2023 Scottish National Party leadership election

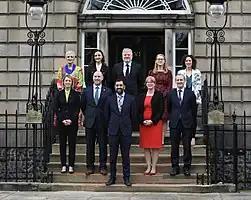
Yousaf's cabinet did not have any MSPs who had supported Forbes in the election.

Severin Carrell and Lucy Forbes, writing in The Guardian, reported that the contest had exposed deep divisions within the party. Yousaf's win was described as "razor-thin" by the BBC. He stressed party unity in his victory speech.